List of pasta dishes

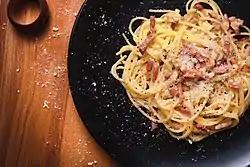

Pasta is a staple food of traditional Italian cuisine, with the first reference dating to 1154 in Sicily. It is also commonly used to refer to the variety of pasta dishes. Pasta is typically a noodle traditionally made from an unleavened dough of durum wheat flour mixed with water and formed into sheets and cut, or extruded into various shapes, then cooked and served in a number of dishes. It can be made with flour from other cereals or grains, and eggs may be used instead of water.